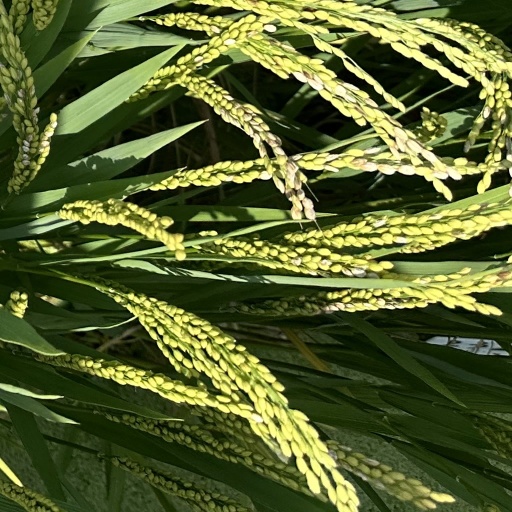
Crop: rice